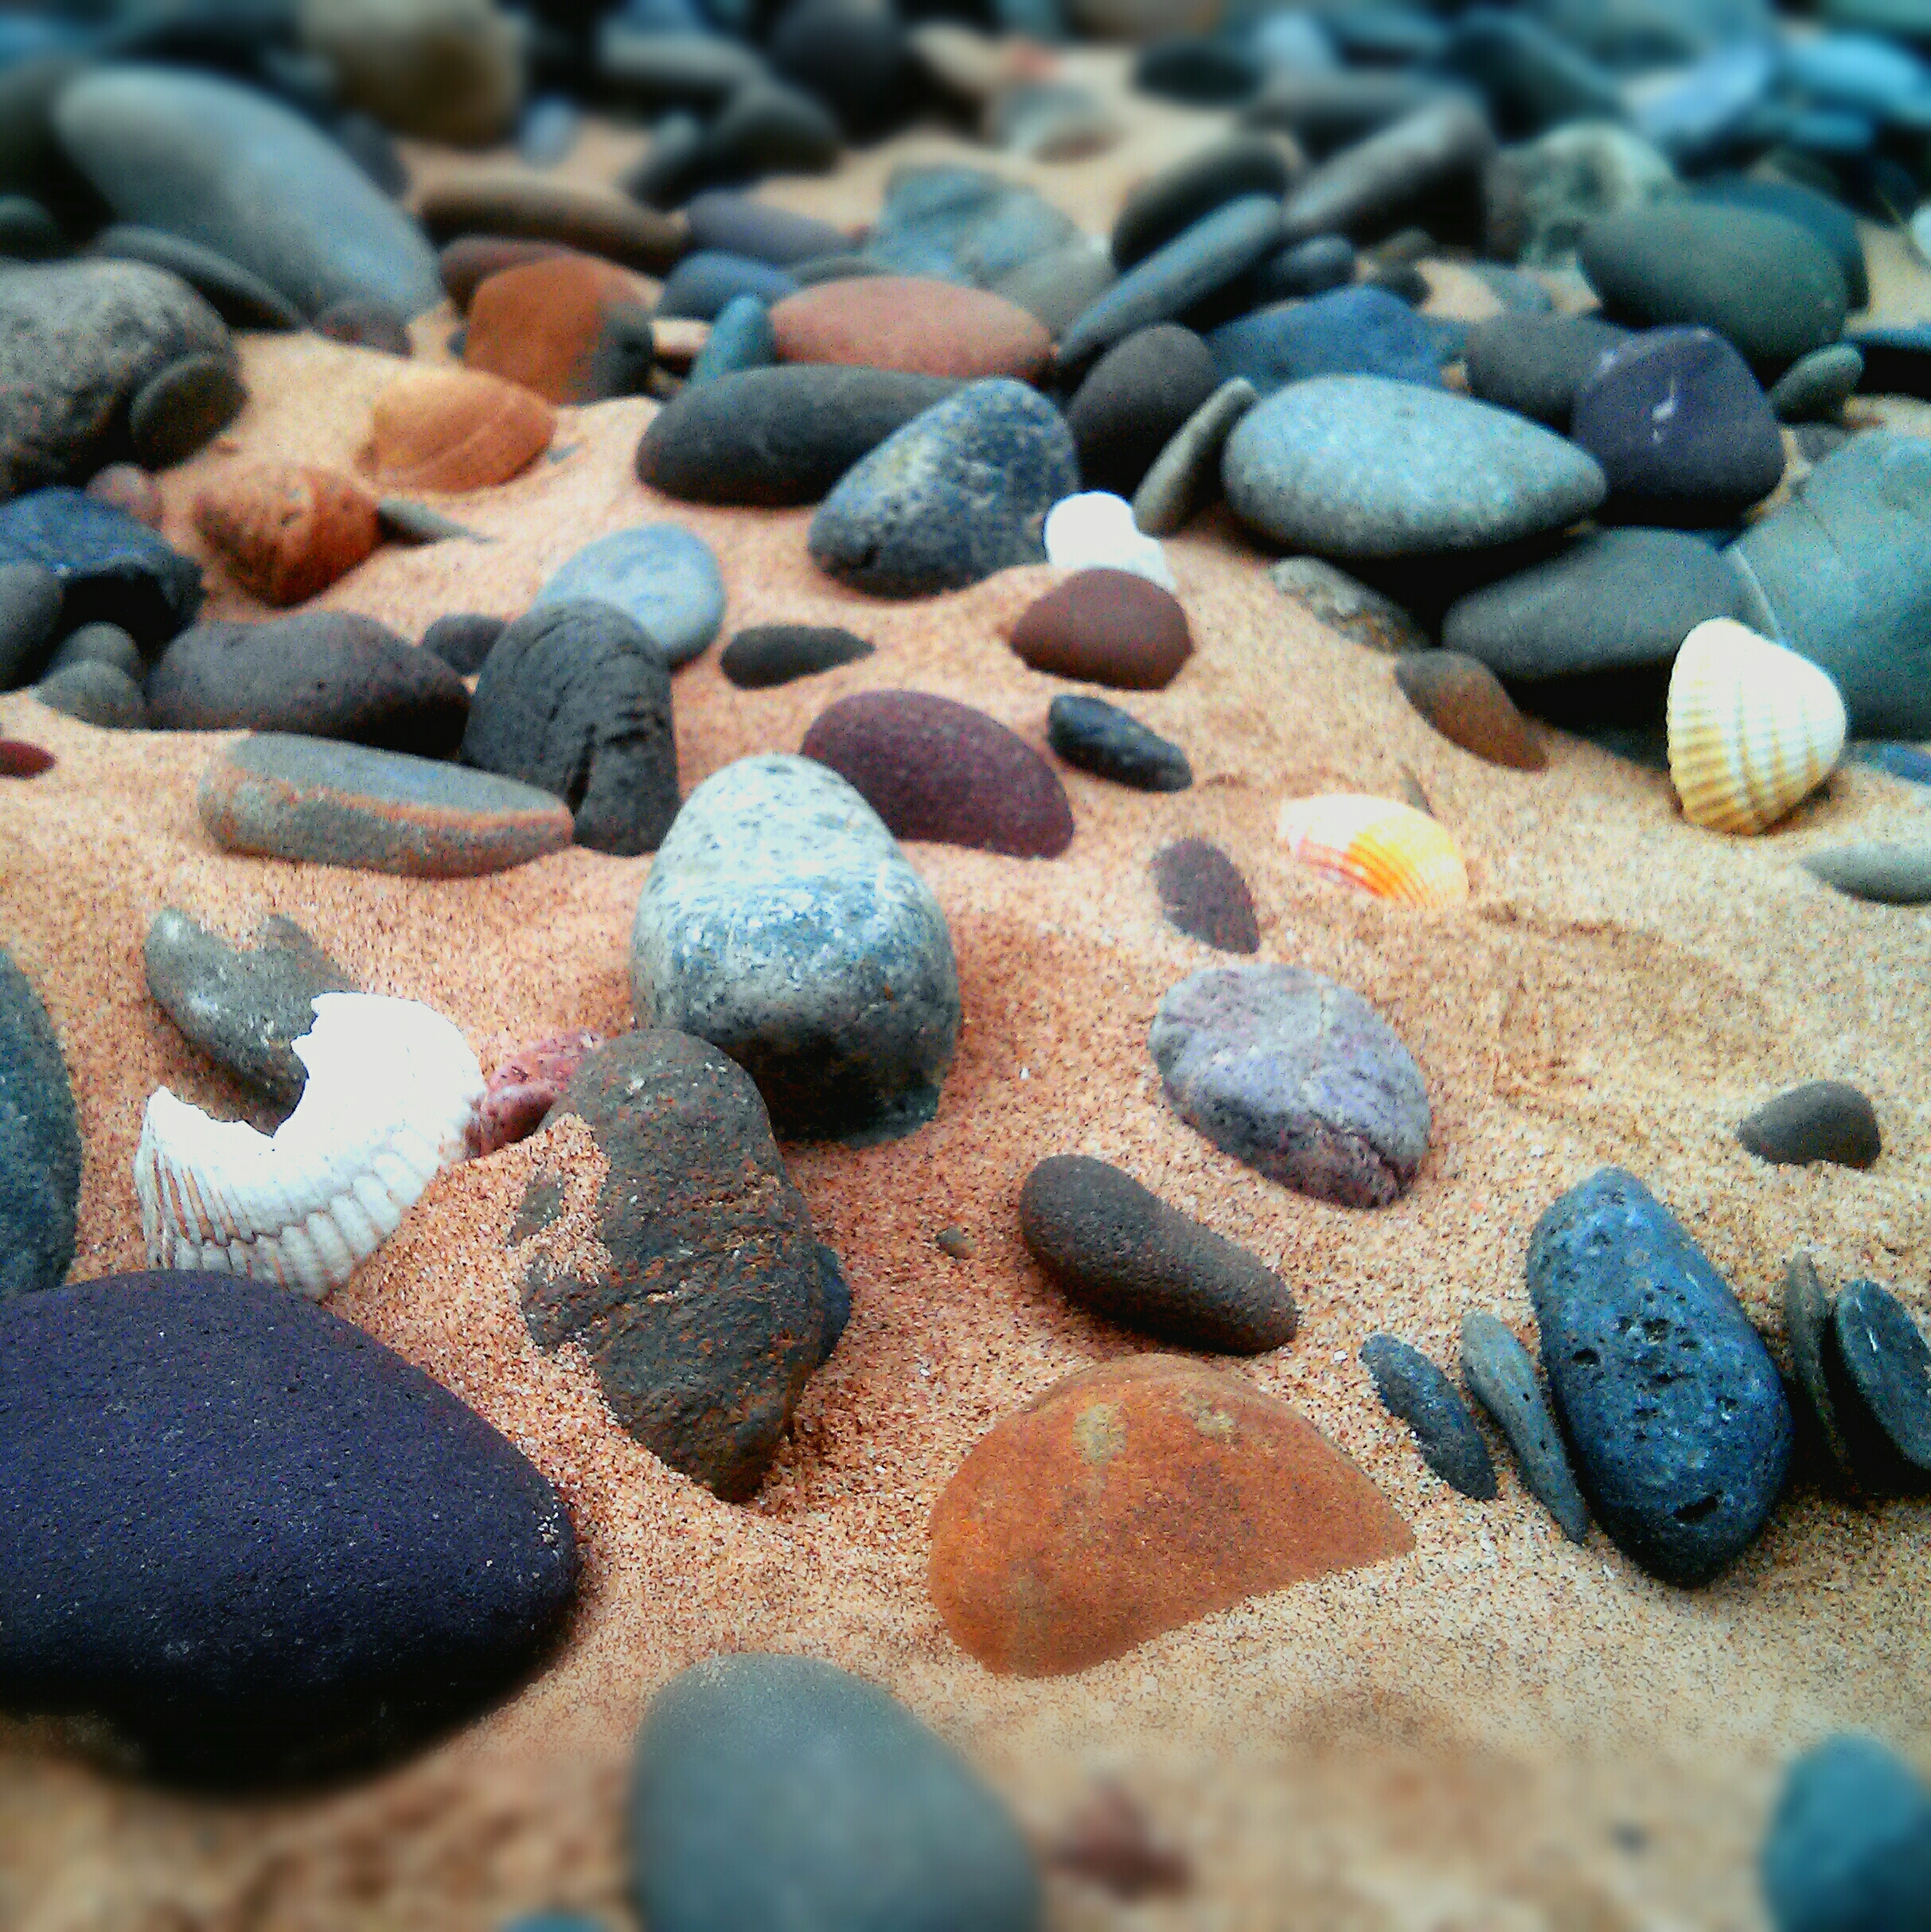
beach, sea, sand, rock, orange, color, pebble, blue, material, cumbria, shells, pebbles, flickrandroidapp filter none